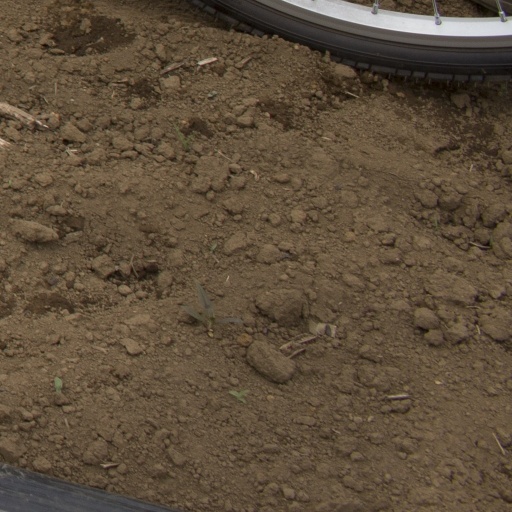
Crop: Jerusalem artichoke